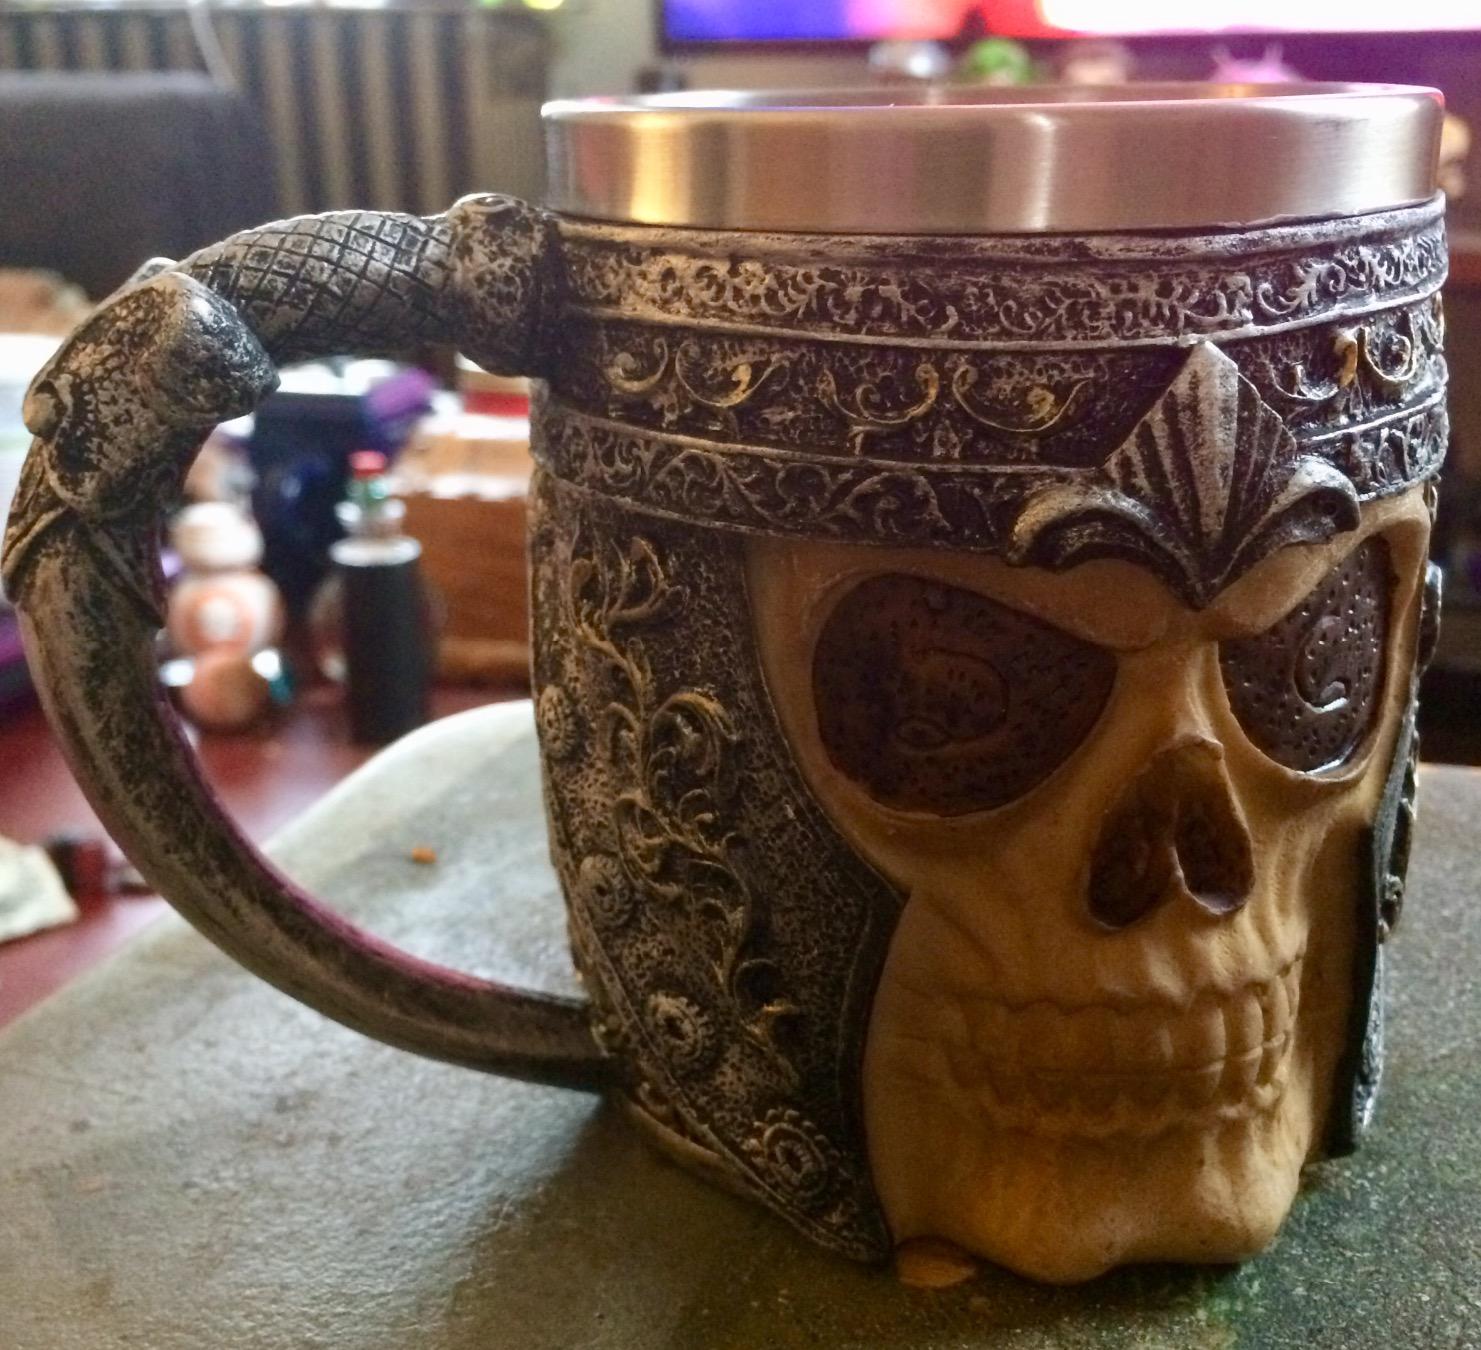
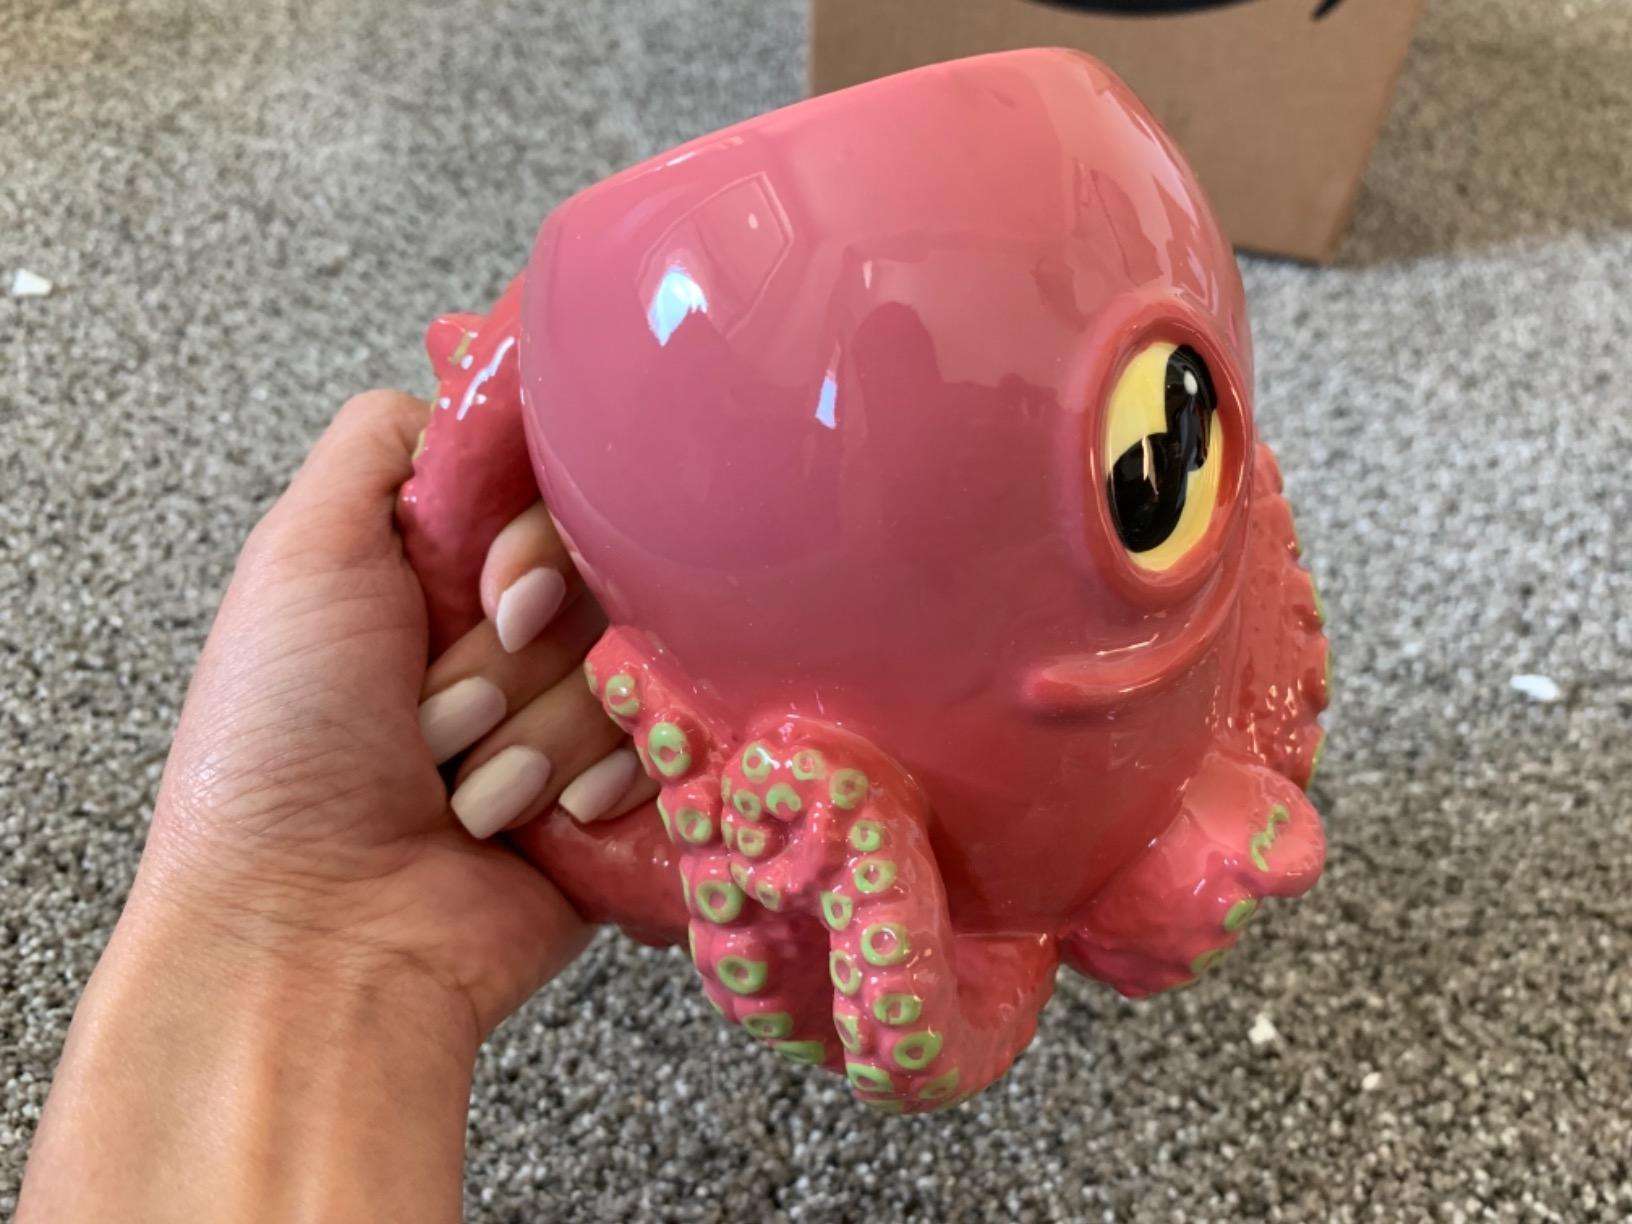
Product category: items_mug
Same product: no